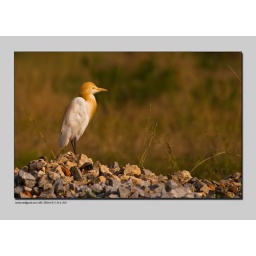
The cattle heron male in its breeding plumage- these birds develop such a golden mane in the breeding season